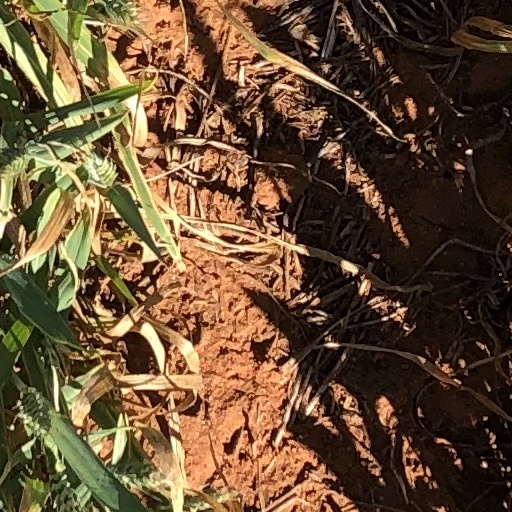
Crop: wheat